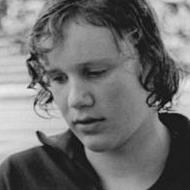
Age: 15